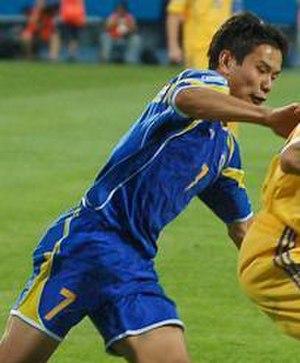
Tanat Nuserbayev, né le 1ᵉʳ janvier 1987 à Chimkent au Kazakhstan, est un footballeur international kazakh, qui évolue au poste de milieu offensif.